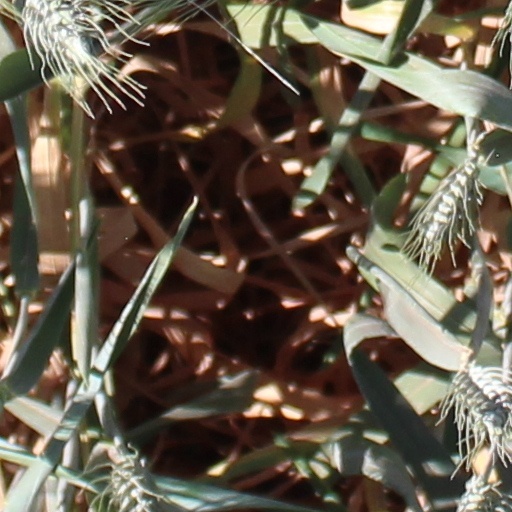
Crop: wheat